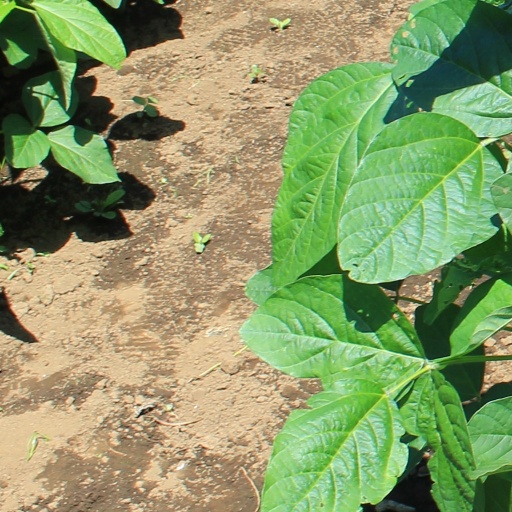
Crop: soybean